Jeremy Dodson

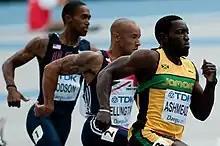
Dodson in 2011

Jeremy Raponi Dodson (born August 30, 1987) is an American-Samoan sprinter, competing primarily in the sprint events of track & field. He represented the United States of America professionally at several Athletic World Championships. He then represented the country of Samoa at the 2016 Olympics, as well as the Commonwealth Games and Pacific Games. He competed in the 200 metres event at the 2011, 2015, 2017 and 2019 World Championships in Athletics.